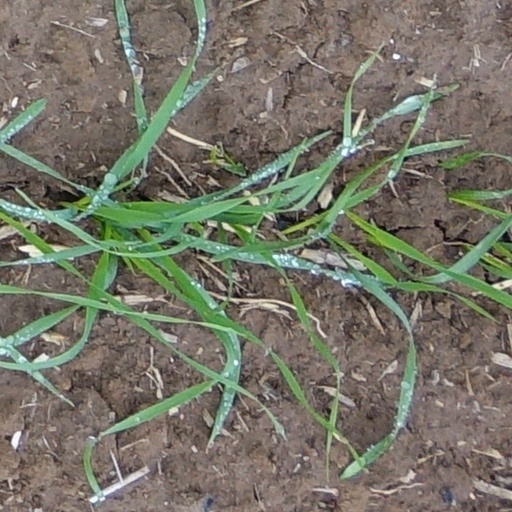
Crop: wheat